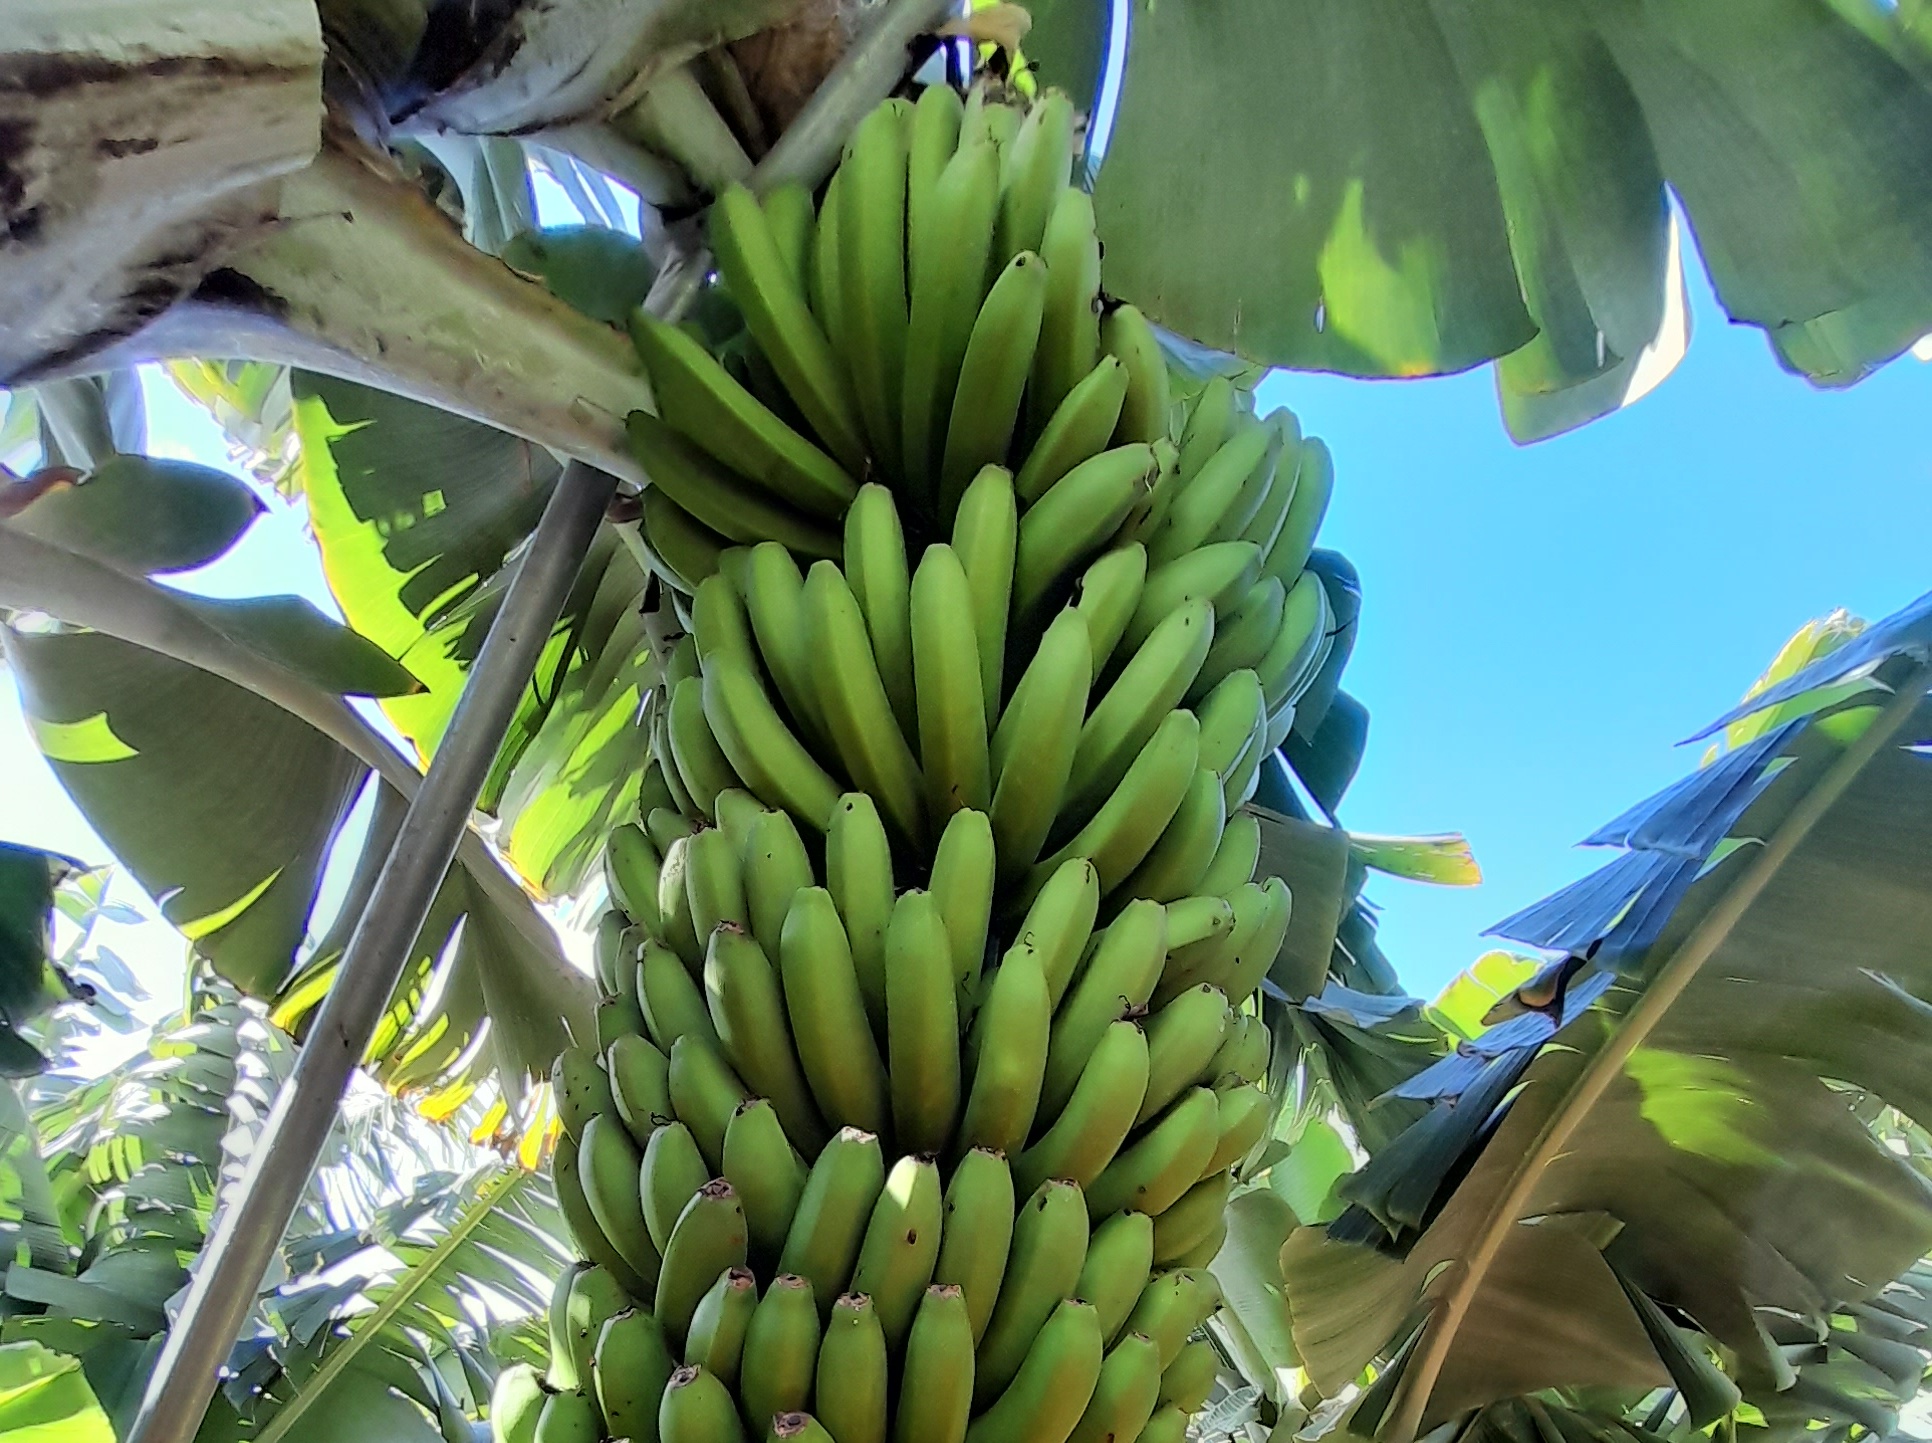
Label: Cut